Puszcza Darżlubska

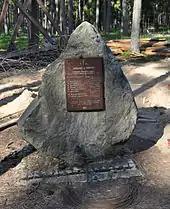
One of many smaller killing sites within the forest

The waves of Nazi German executions, known as the Mass murders in Piaśnica, of about 12,000–16,000 hostages (mostly members of Polish migrant workers families residing in interwar Germany and members of Polish intelligentsia), were committed between the fall of 1939 and spring of 1940 near the town of Wielka Piaśnica. There are various commemoration sites in the forest, at 26 mass graves of victims and elsewhere.